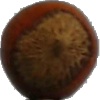
Label: Nut Forest 1